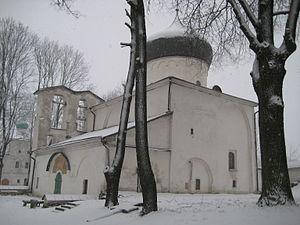
Le monastère de la Transfiguration-du-Sauveur ou monastère de la Miroja est un ancien monastère orthodoxe masculin datant du XIIᵉ siècle. Il se trouve à Pskov, en Russie, au bord de la rivière Miroja et de la rivière Velikaïa. Il est célèbre par les fresques de son église collégiale. C'est un ensemble architectural protégé par l'État depuis le 30 août 1960.
La liste des édifices de l'époque pré-mongole de la Rus’ représente un ensemble de bâtiments anciens de la Rus' de Kiev, de la principauté de Novgorod, de le principauté de Smolensk de principauté de Vladimir-Souzdal construits avant les invasions mongoles et conservés jusqu'à la fin du XIXᵉ siècle.